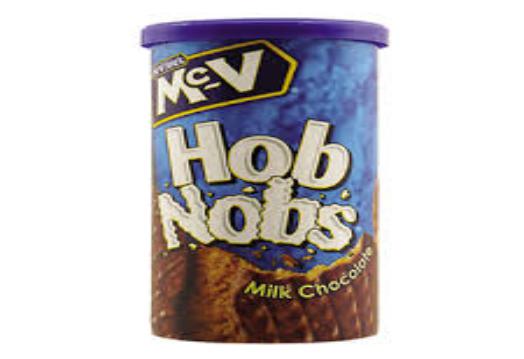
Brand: HobNobs
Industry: Food